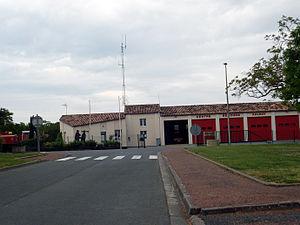
Le centre de secours d'Aulnay de Saintonge
Aulnay, est une commune du Sud-Ouest de la France située dans le département de la Charente-Maritime.